Mississippi Highway 6

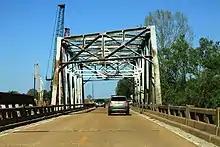
MS 6/US 278's former bridge over bridge over the Tallahatchie River. It has since been replaced with a new span.

MS 6/US 278 pass through Locke Station before crossing the Tallahatchie River and entering Batesville shortly thereafter. The highway passes through some neighborhoods and business districts as it bypasses downtown along its southern side and has a concurrency with MS 35. It widens to a four-lane undivided highway at an intersection with US 51, where MS 35 splits off, before passing through a major business district to come to an interchange with I-55 (Exit 243). MS 6/US 278 now widen to a divided highway as it leaves Batesville and enters the North Central Hills region. The highway now has an interchange and concurrency with MS 315, which splits off unsigned onto Black Jack Road, providing access to Sardis Lake and John W. Kyle State Park. MS 6/US 278 now cross into Lafayette County.